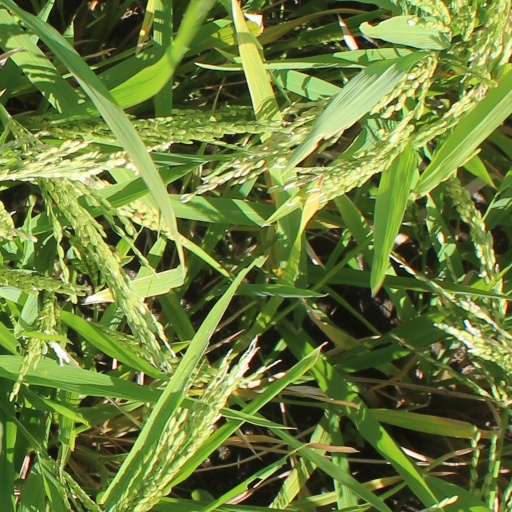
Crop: rice